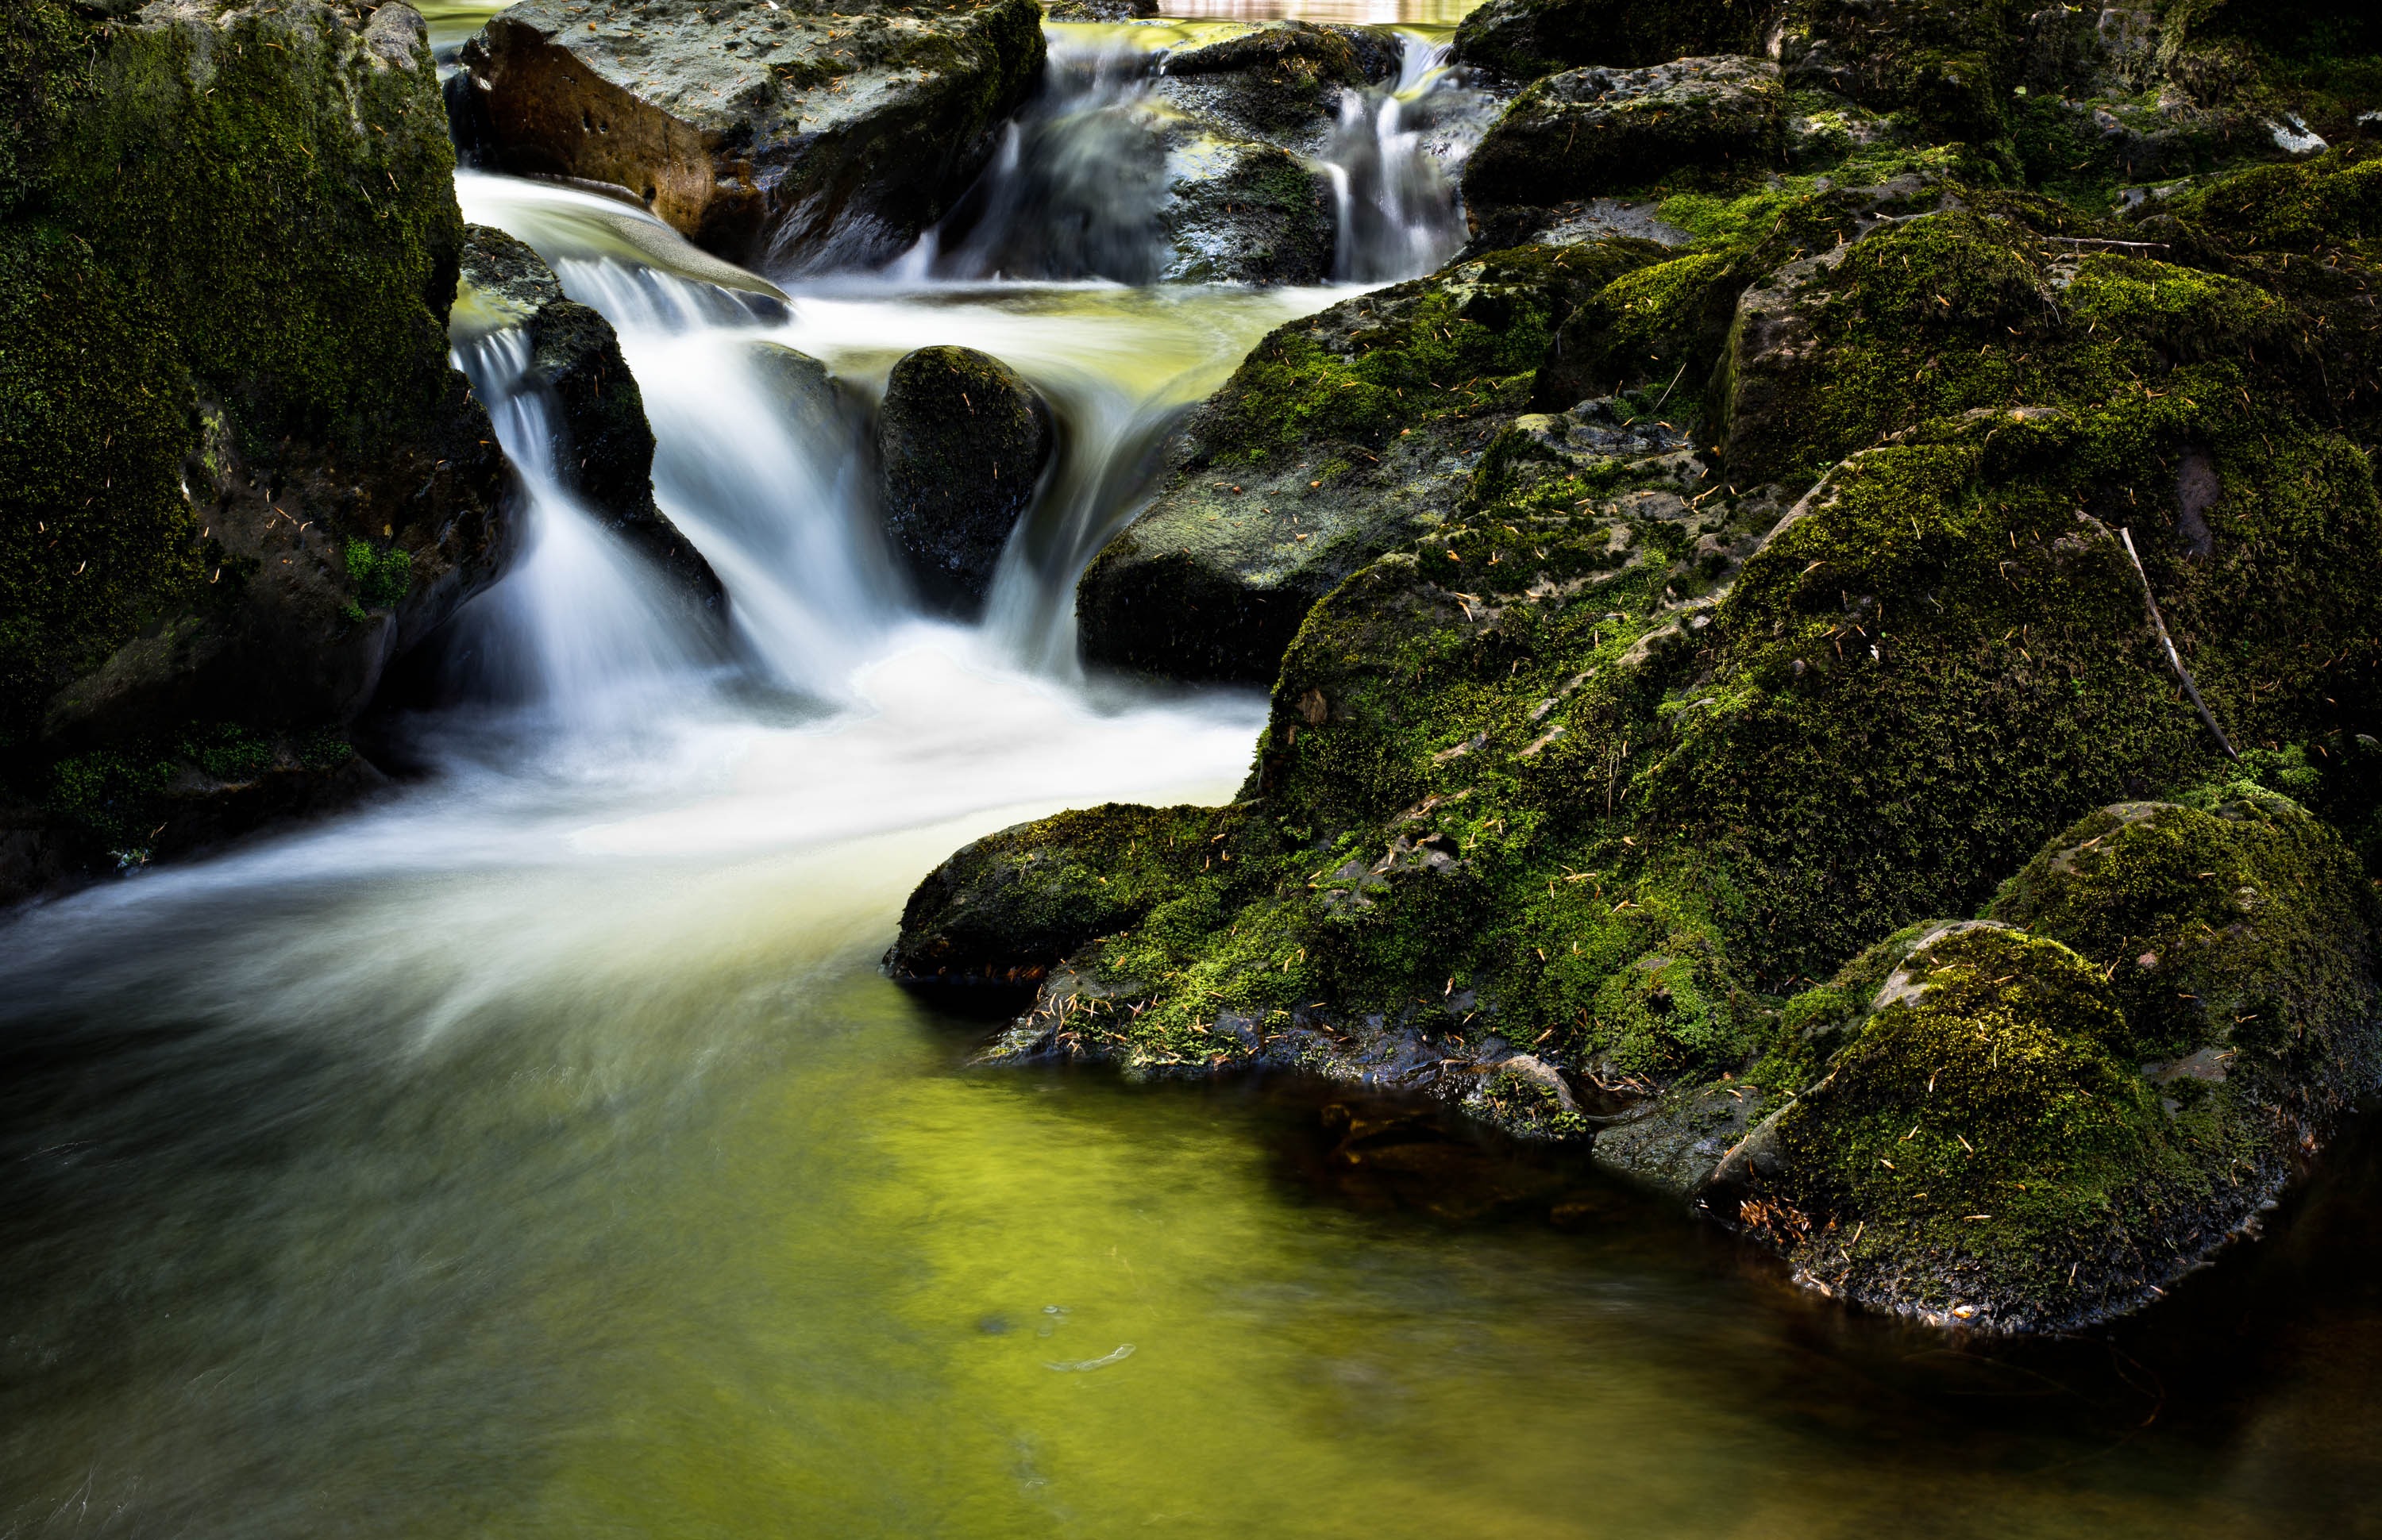
landscape, tree, water, nature, forest, rock, waterfall, river, stream, autumn, rapid, body of water, rainforest, wasserfall, ireland, bach, water feature, watercourse, tourmakeady, galeway